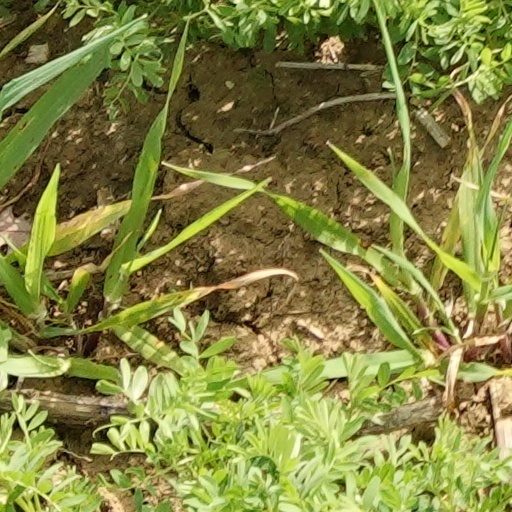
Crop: wheat